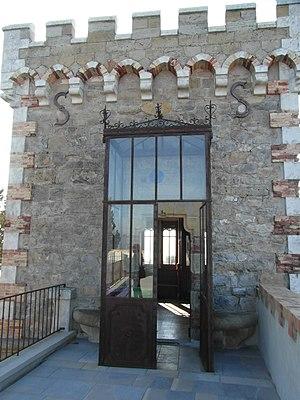
Tour Magdala (détail)
Rennes-le-Château est une commune française située dans le département de l'Aude en région Occitanie.